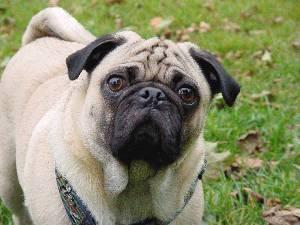
pug